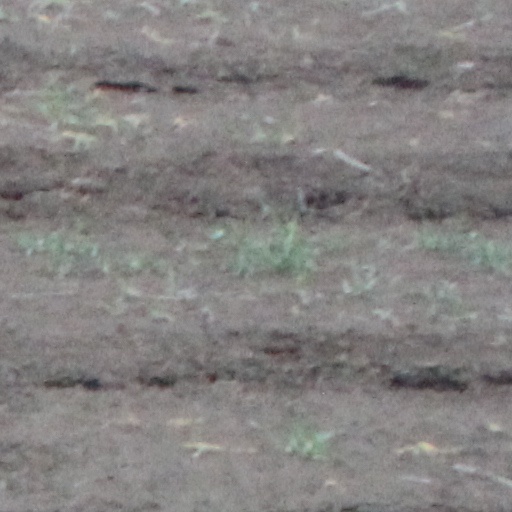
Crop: wheat